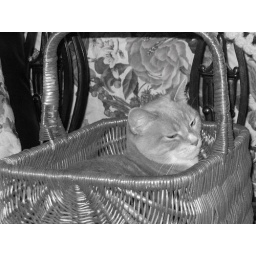
cat in a basket